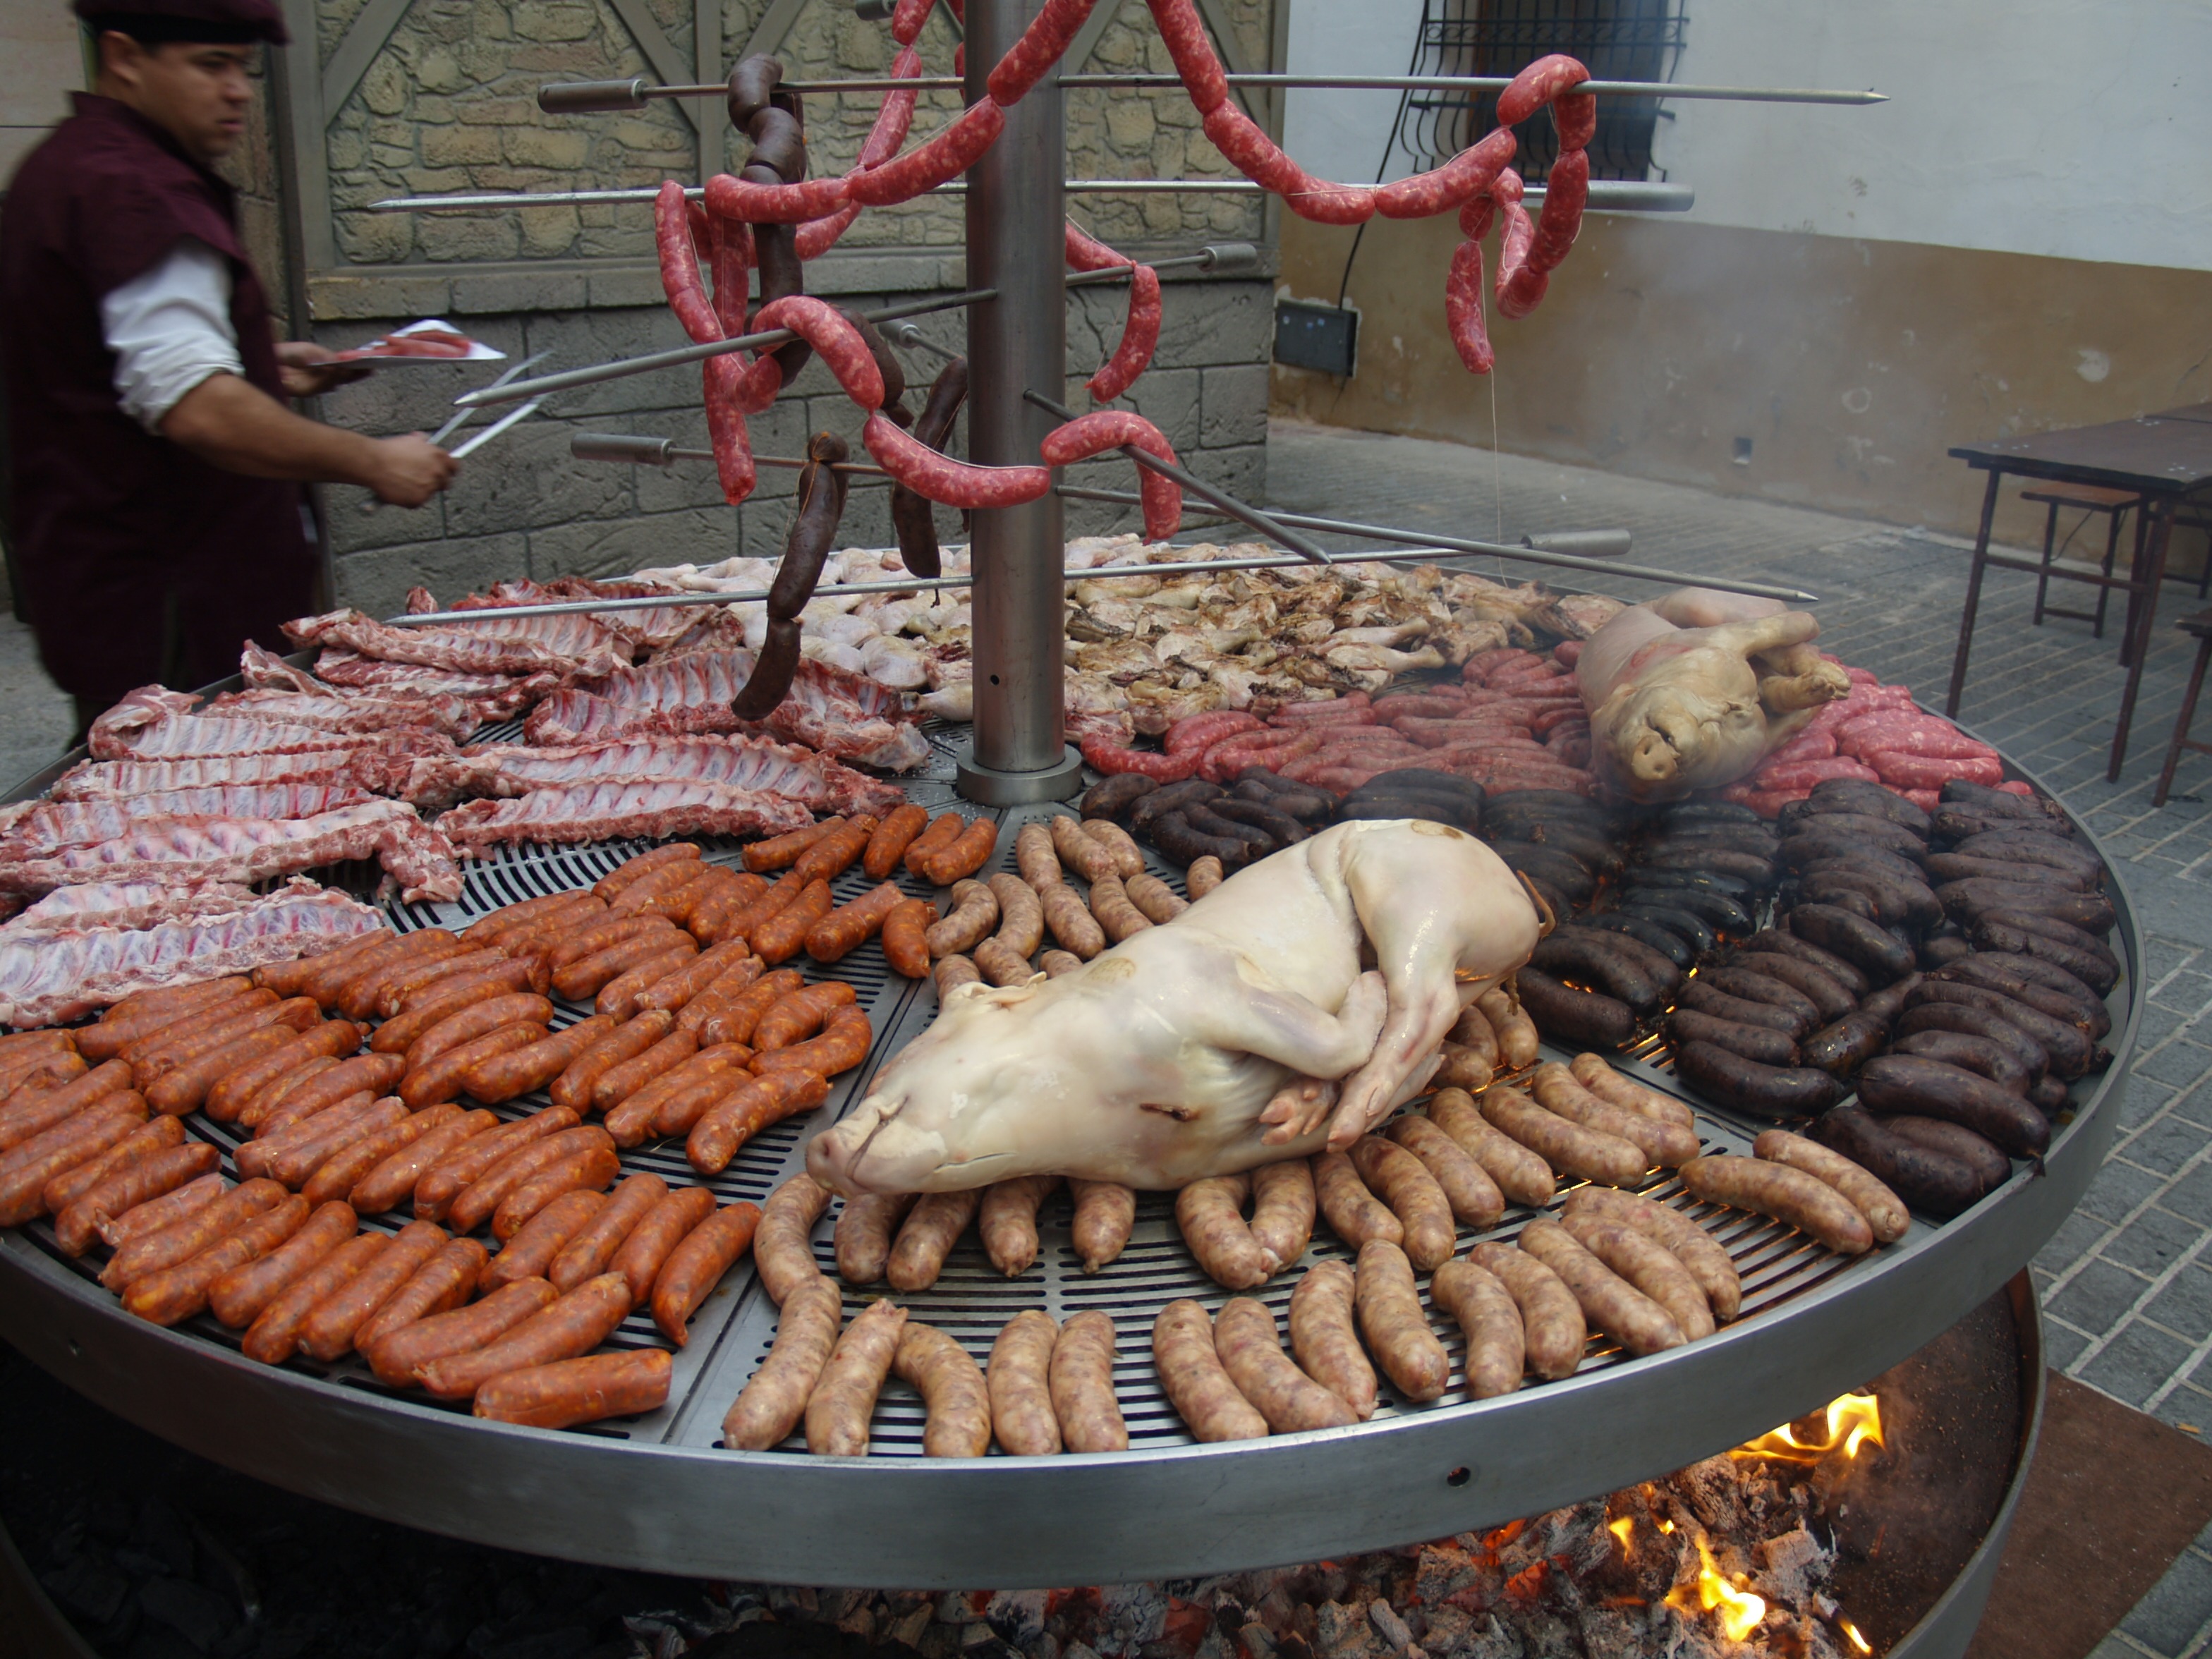
roast, dish, food, seafood, meat, cuisine, sausage, pig, carving, grilling, longanizas